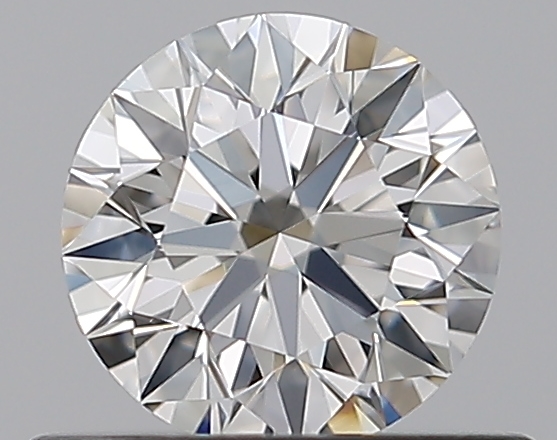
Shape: round
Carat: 0.53
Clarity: IF
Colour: I
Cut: EX
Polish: EX
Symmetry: EX
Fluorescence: F
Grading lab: GIA
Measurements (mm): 5.14 x 5.16 x 3.22